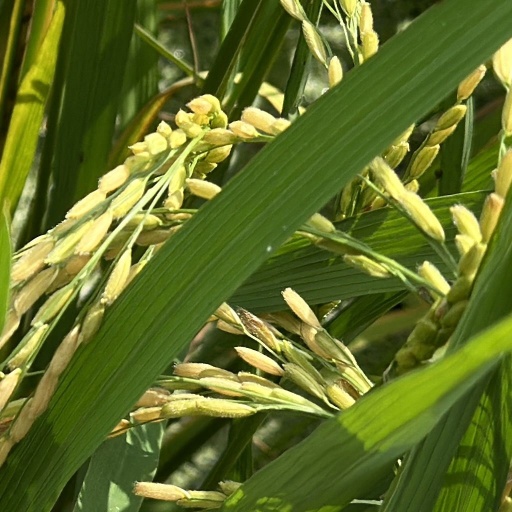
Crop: rice